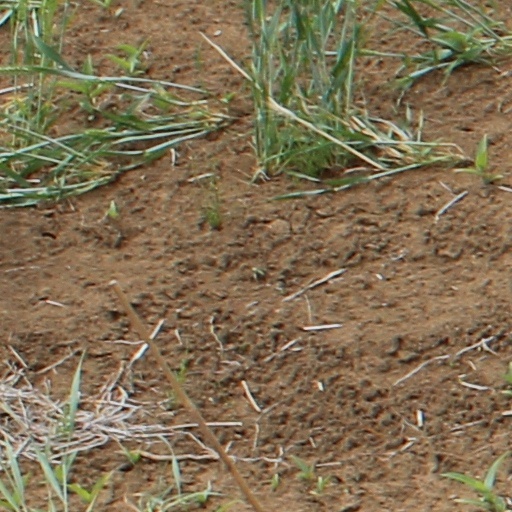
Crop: wheat